Friedrich Soennecken

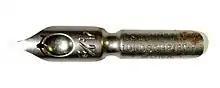
A pinched straight pen for "Rundschrift" produced by Soennecken

He is best known for the reintroduction of a "Rundschrift" (round script) style of calligraphy and the broad pen nib associated with it. Whilst "ronde" script rendered with quill originated in late 16th-century France and was widely used in the country throughout the 17th and 18th centuries, it fell out of popularity after the invention of the mass-produced pointed pen from steel in early 19th century.